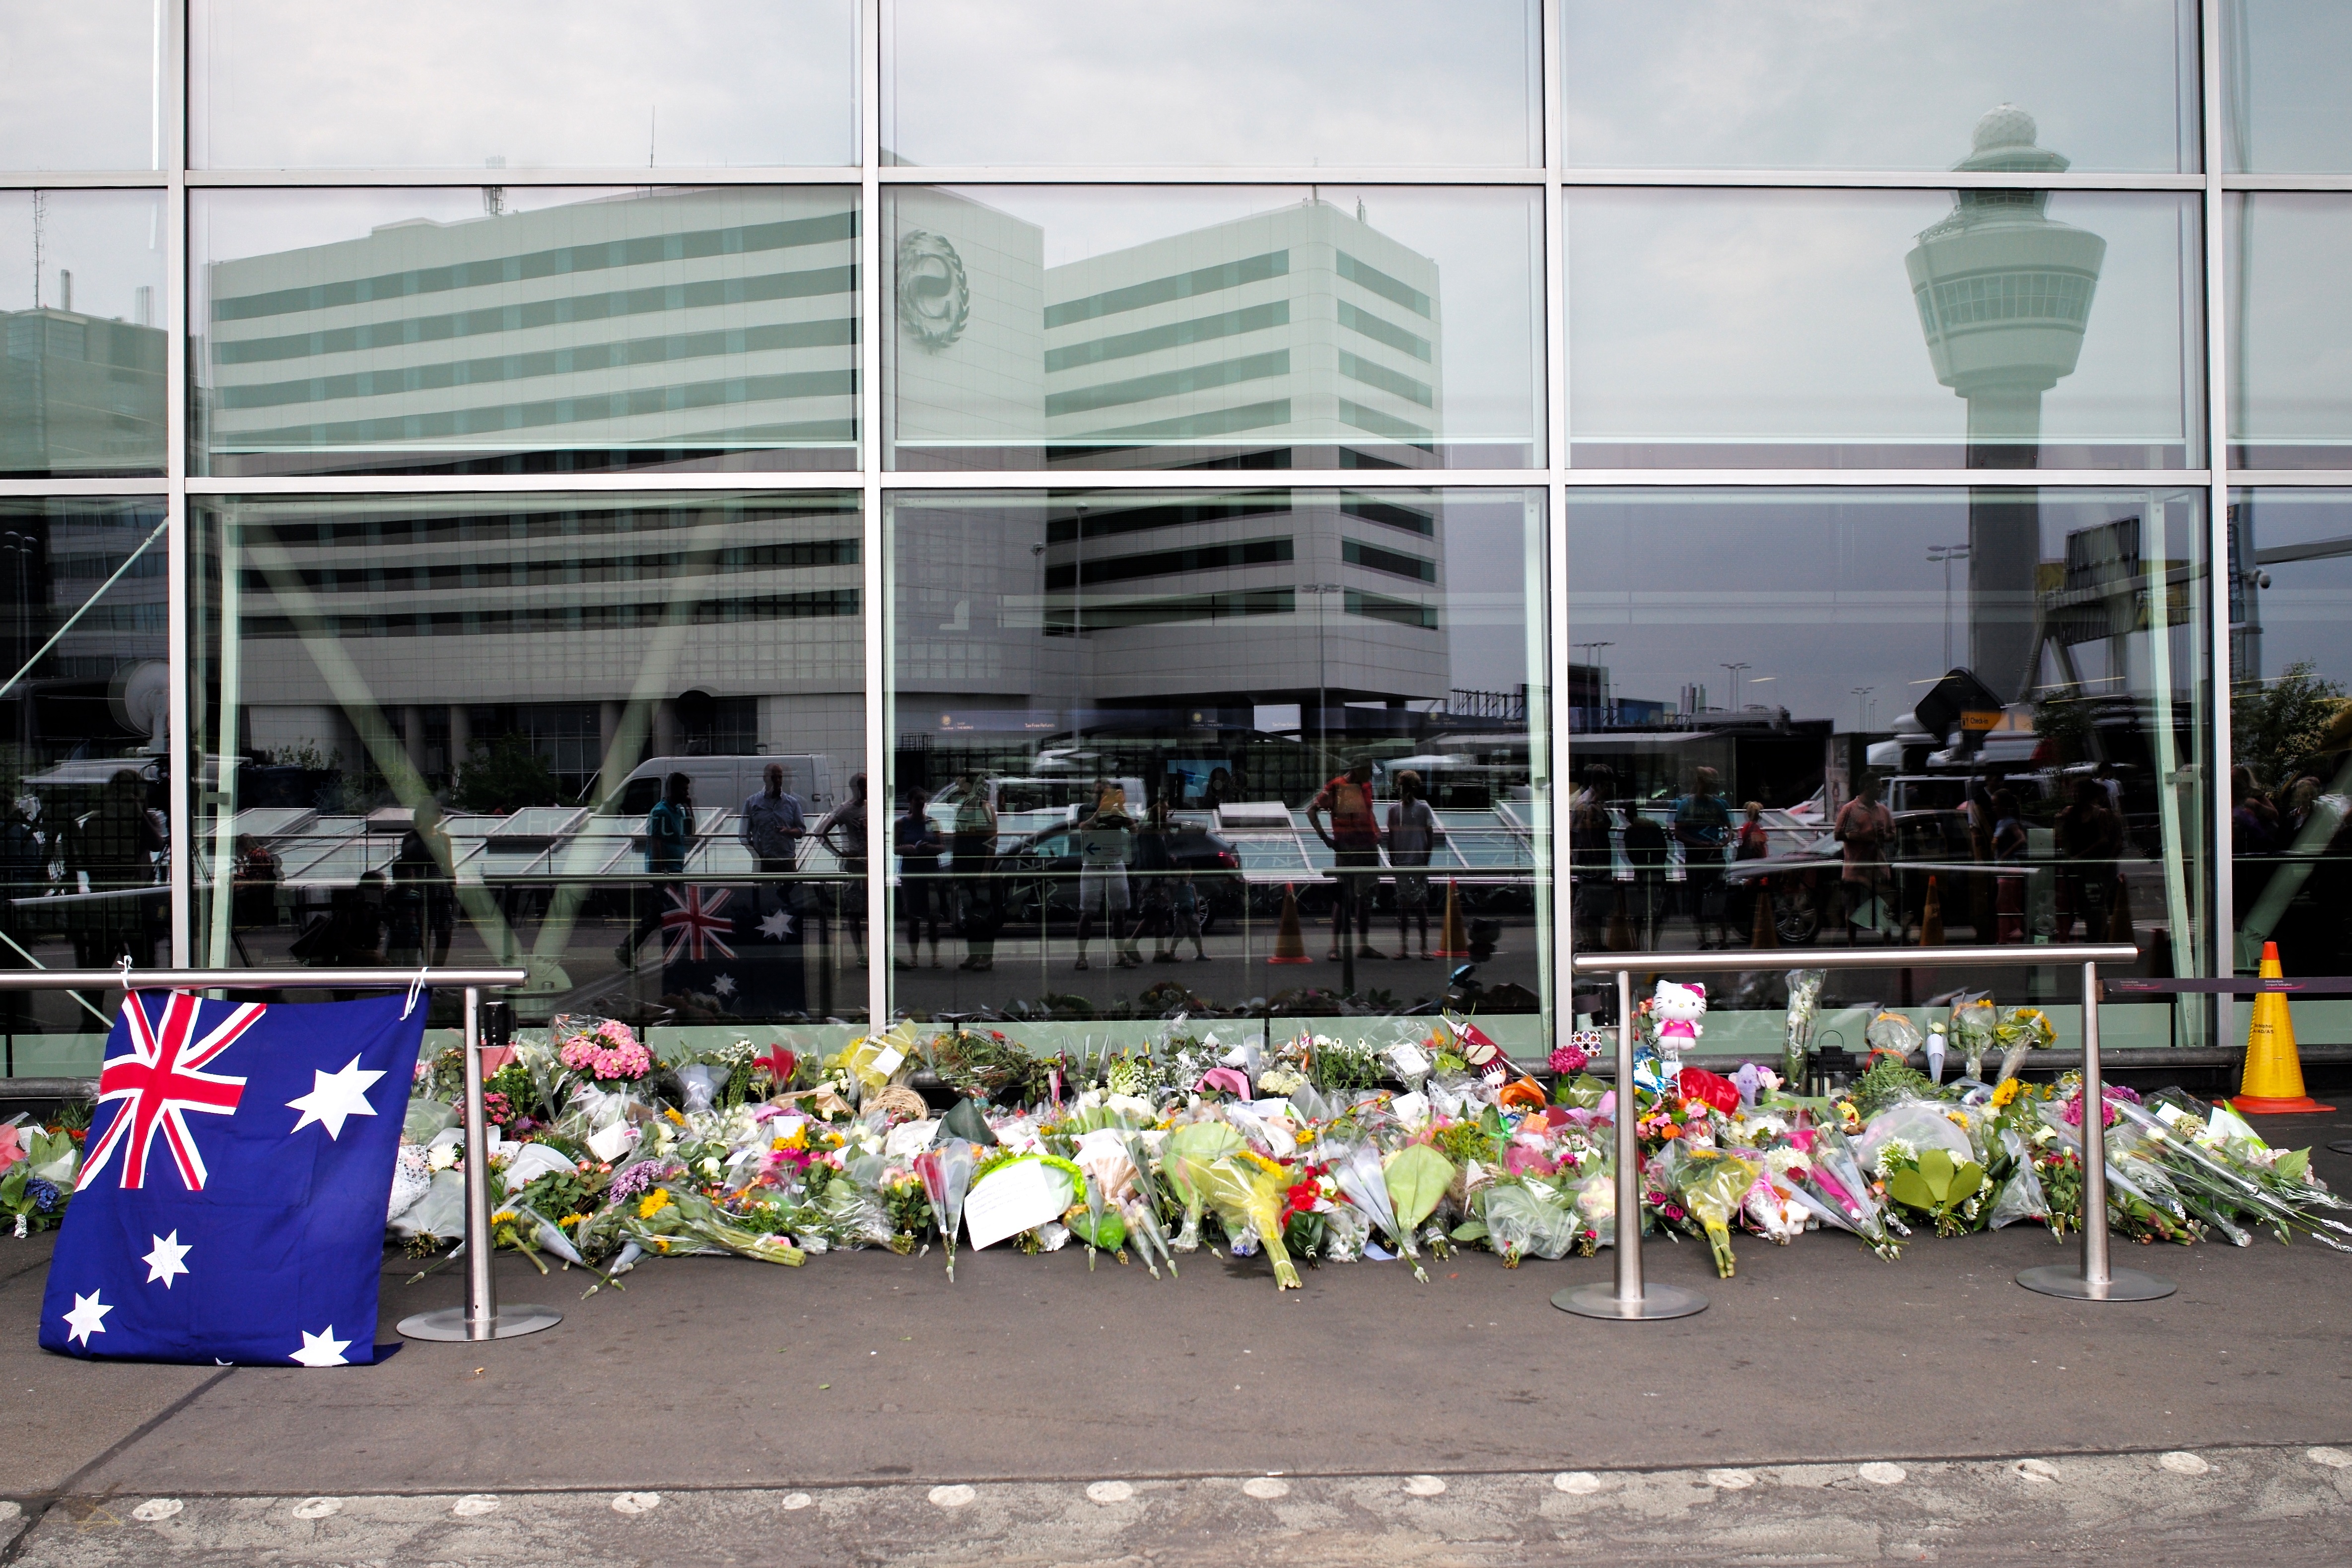
air, city, airport, plane, reflection, tower, flight, stadium, crash, flowers, memorial, holland, amsterdam, netherlands, m, terminal, disaster, control, 28, f2, airlines, news, leica, 240, summicron, respect, flughafen, condolences, malaysian, schiphol, let, makeshift, victims, reportage, letiste, novinky, mh17, luchthafen, aerolinky, sport venue